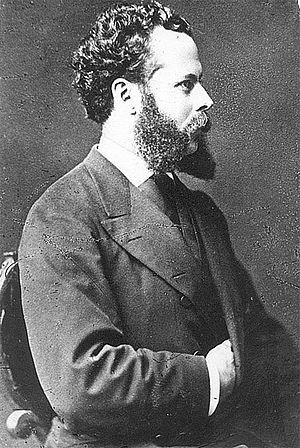
Nicolás de Piérola, né le 5 janvier 1839 à Arequipa, et mort le 23 juin 1913 à Lima, est un homme d'État péruvien, président du Pérou de 1879 à 1881, puis de 1895 à 1899.